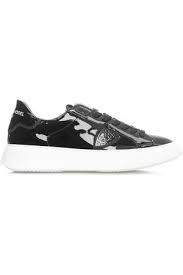
Label: Sneaker